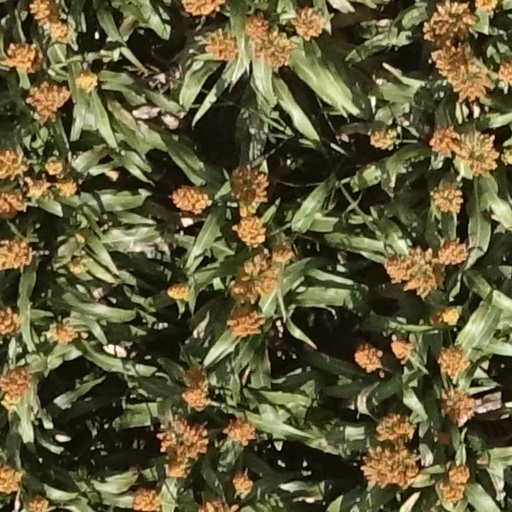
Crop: sorghum